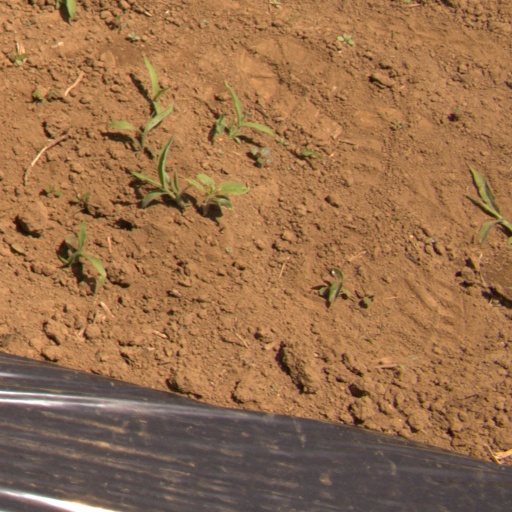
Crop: Jerusalem artichoke